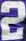
Number: 2